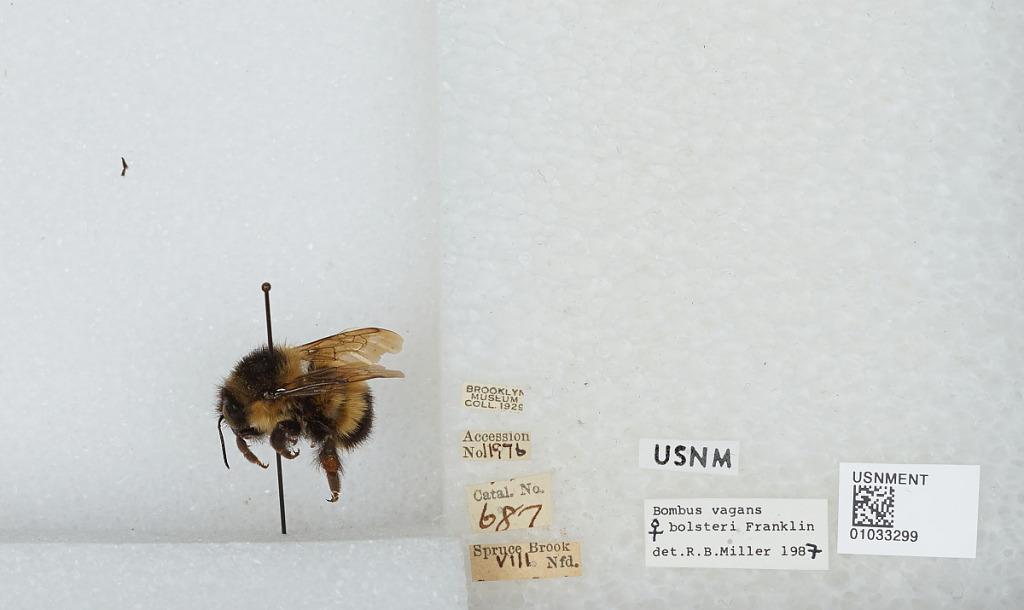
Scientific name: Bombus (Pyrobombus) vagans bolsteri Franklin
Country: Canada
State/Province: Newfoundland and Labrador
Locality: Spruce Brook
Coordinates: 48.7561, -58.1781
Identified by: Miller, R. B.